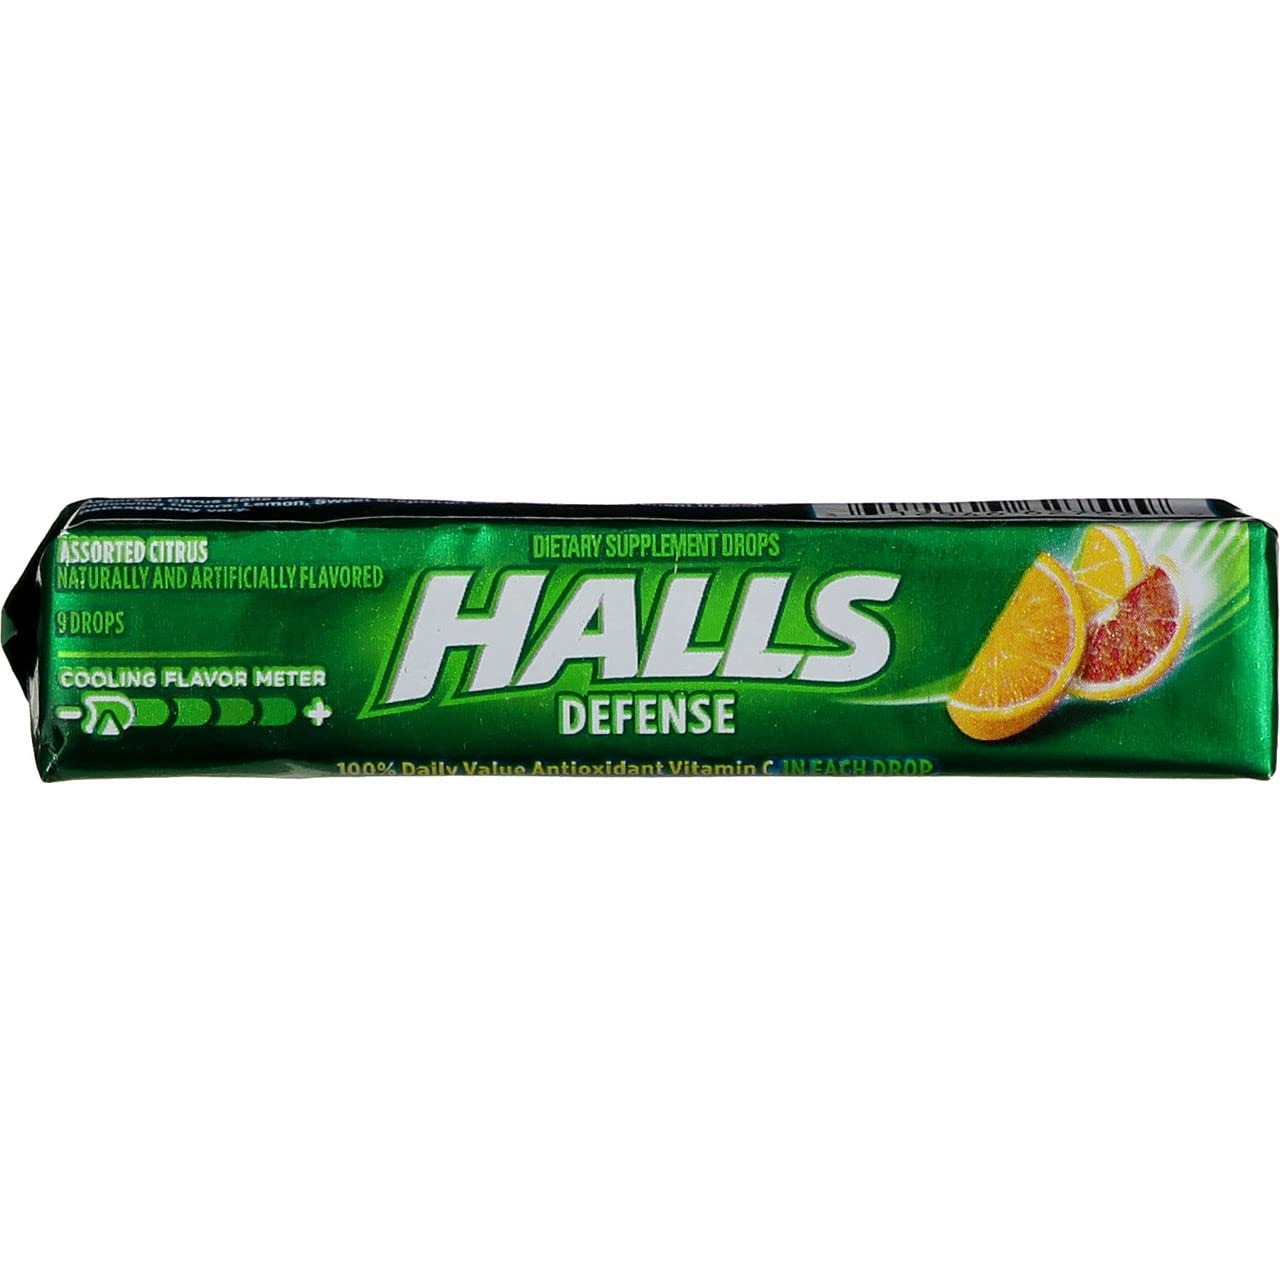
Item Name: Halls Def Citrus Sngles Size 9ct Halls Def Citrus Sngles 9ct
Bullet Point 1: Contains 1 Package of 9 Drops
Bullet Point 2: 100% Daily Value of vitamin C in each drop!
Bullet Point 3: All Natural Flavors!
Bullet Point 4: Made by Cadburry Adams in Canada
Value: 1.0
Unit: Count

Price: 22.95